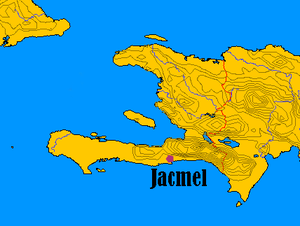
Jacmel
Jacmels beliggenhed i Haiti
Jacmel er en by i det sydlige Haiti, med et indbyggertal på cirka 40.000. Byen er hovedstad i departementet Sud-Est og regnes for landets kulturelle hovedstad.